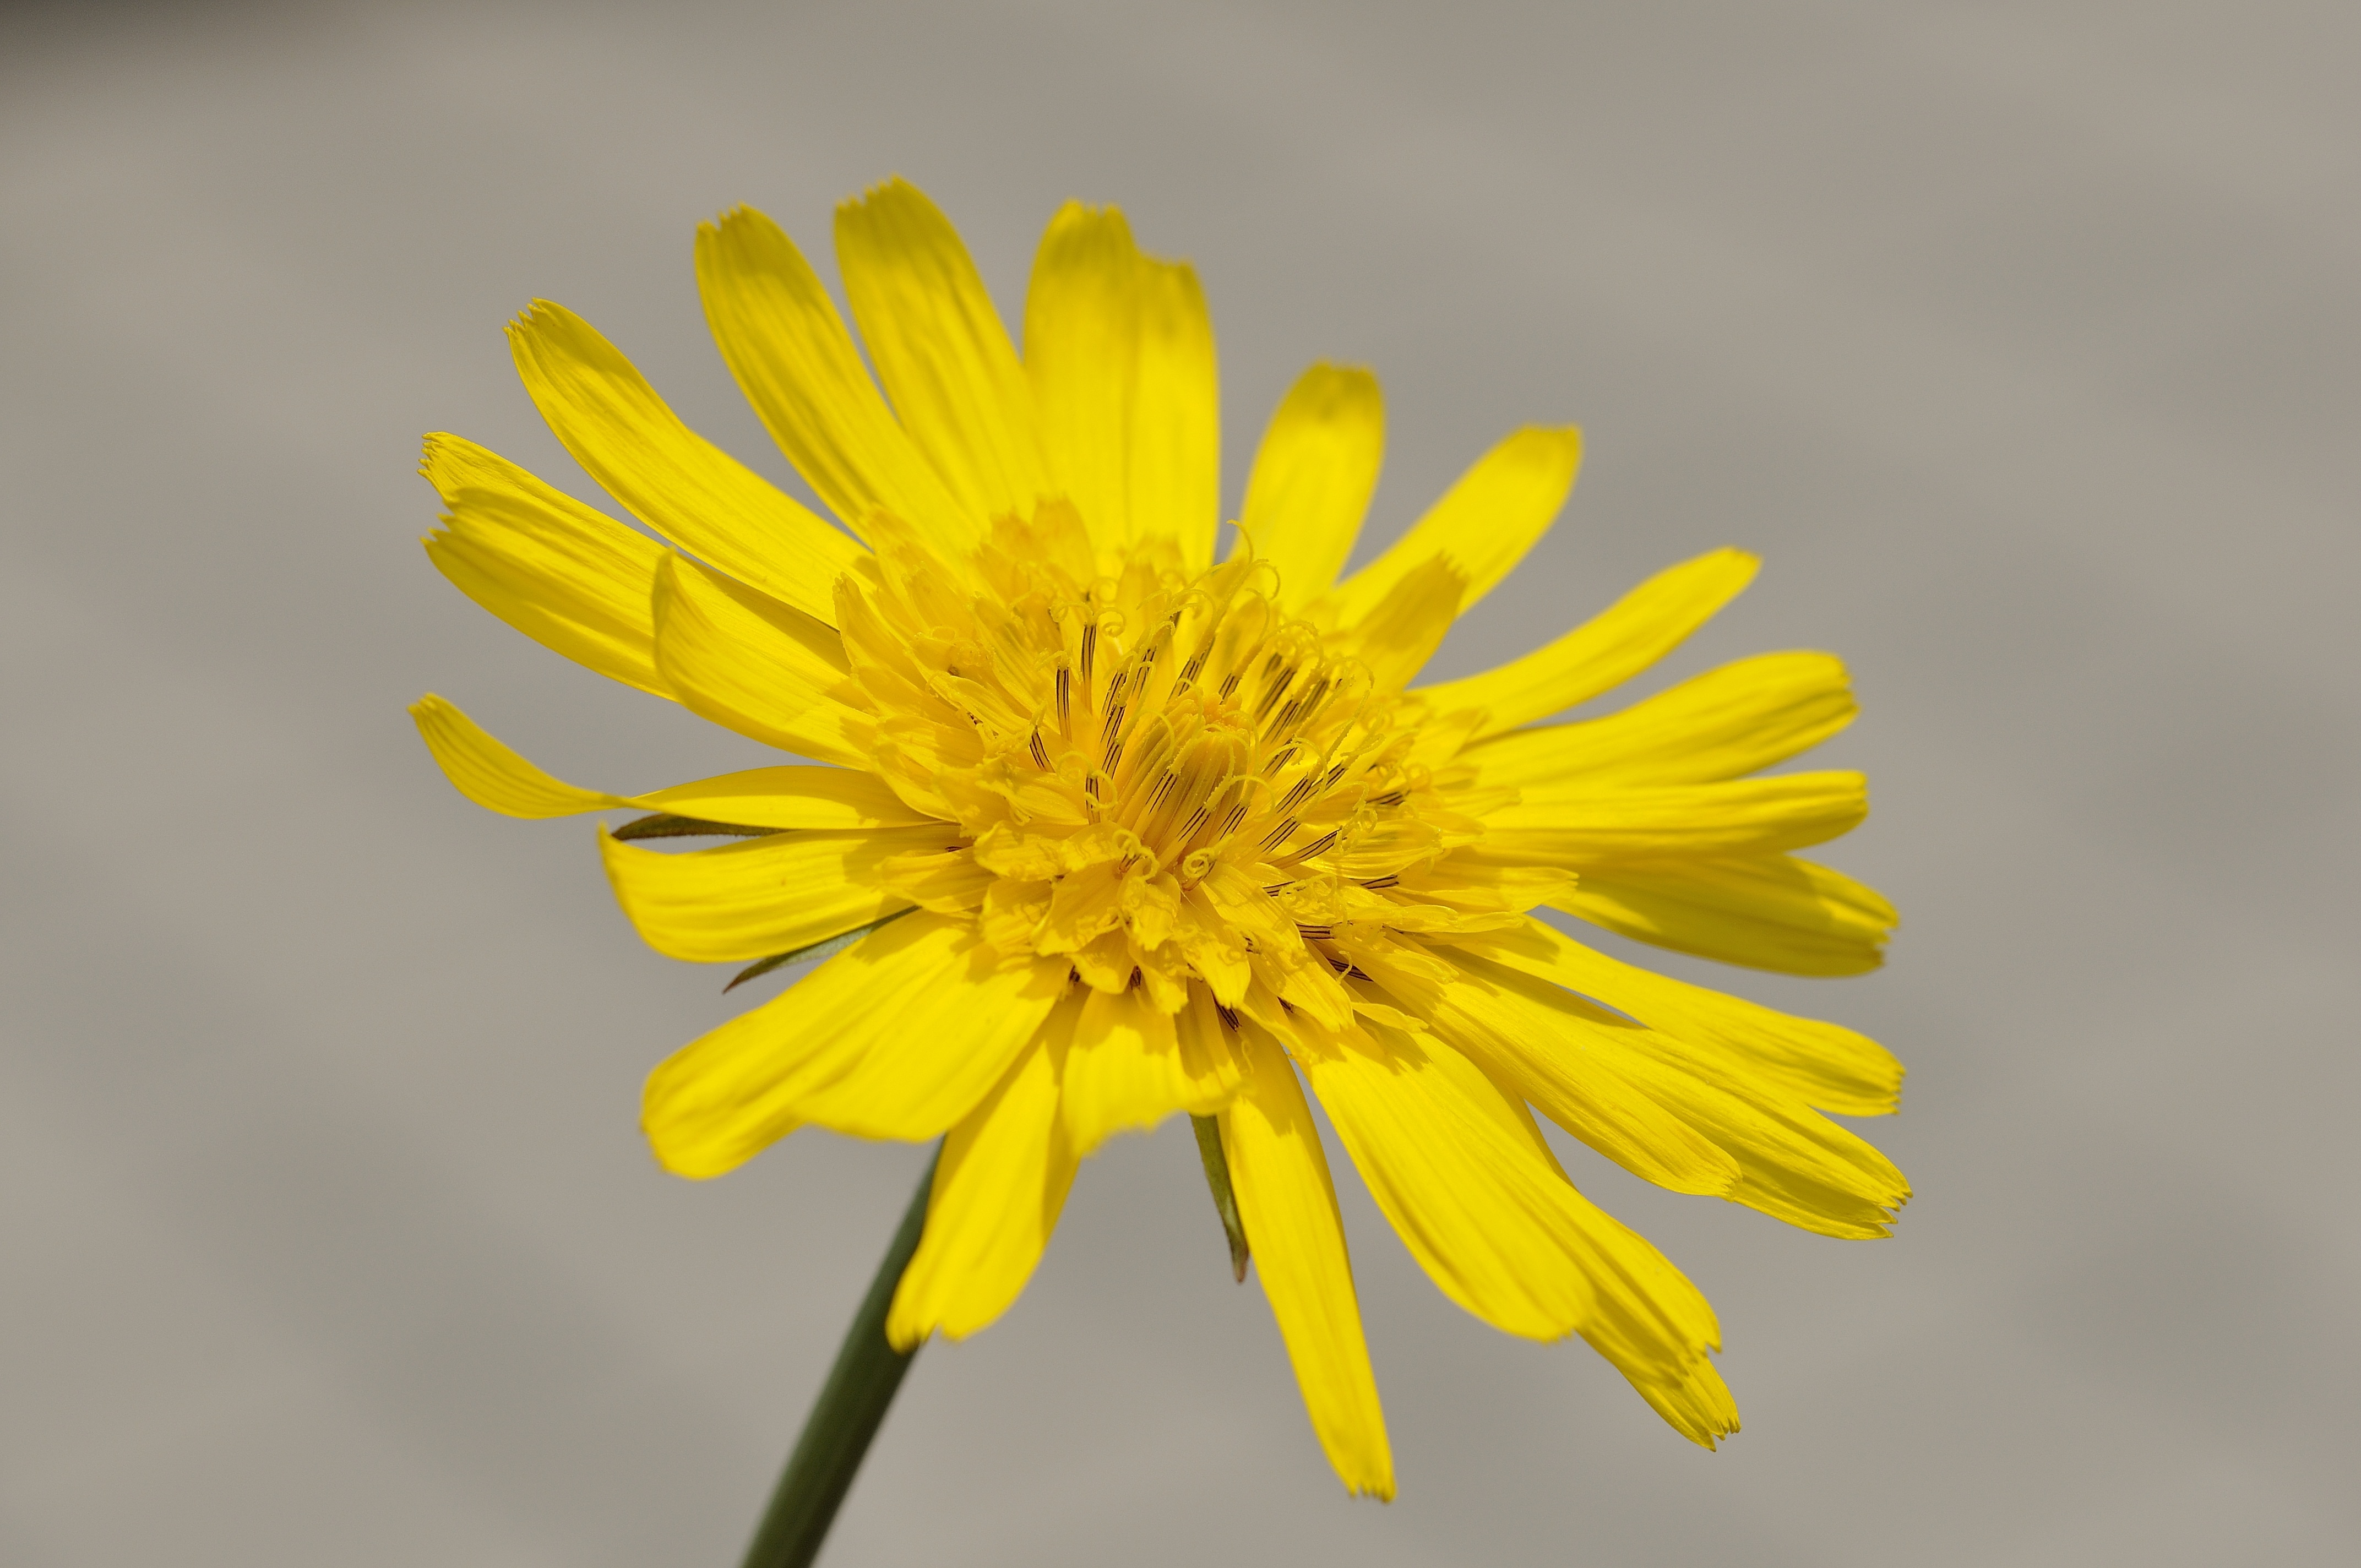
nature, blossom, plant, dandelion, flower, petal, bloom, herb, yellow, close, flora, yellow flower, close up, pointed flower, nectar, macro photography, flowering plant, daisy family, meadows dubius, plant stem, land plant